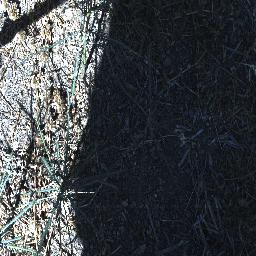
Label: parkinsonia